Polina Gagarina

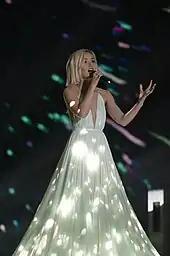
Gagarina at ESC 2015

On 9 March 2015, it was revealed that Gagarina would represent Russia in the Eurovision Song Contest 2015 with the song "A Million Voices". Gagarina placed first in the first semi-final with 182 points, before coming second in the Grand Final of the contest, ending up with 303 points. This was the fourth highest overall points total of all time and she became the first non-winning participant to exceed 300 points. On 25 July 2015, she performed "A Million Voices" as the closing song of the 2018 FIFA World Cup qualifying draw in Saint Petersburg, shown on television worldwide. On 9 August 2015, she performed at the closing ceremony of the 2015 World Aquatics Championships in Kazan. She was a coach in the Russian reality talent show "The Voice" in seasons four and five. In September 2016, her third studio album "9" was released. This album peaked at number one on the Russia iTunes charts.